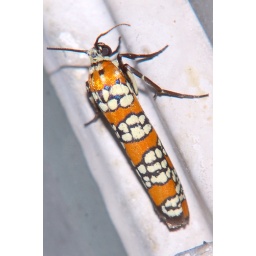
Orange, blue and white moth I found in my front yard.